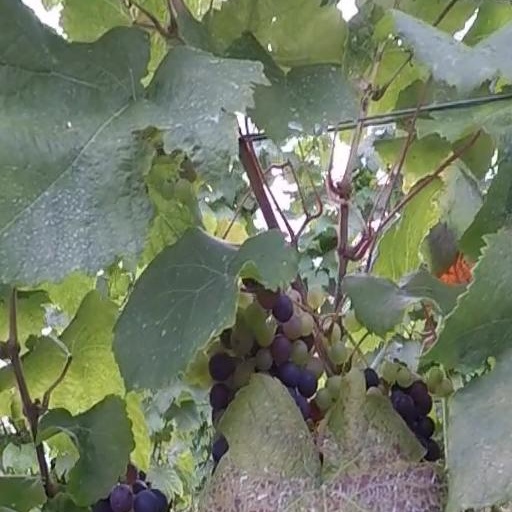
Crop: grape